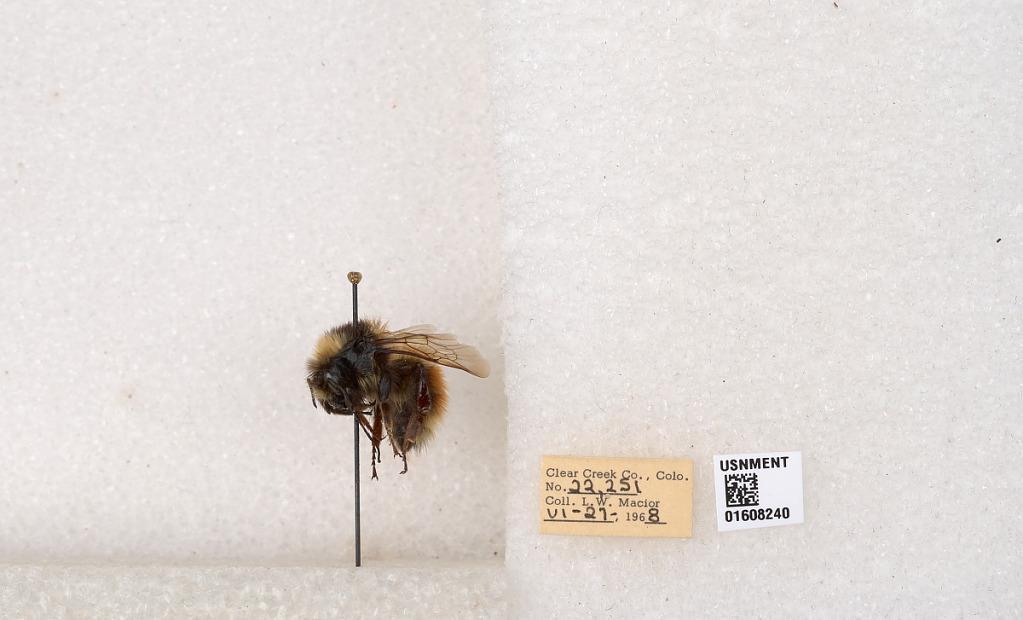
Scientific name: Bombus (Pyrobombus) sylvicola Kirby
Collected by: L. Macior
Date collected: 1968-6-27
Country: United States
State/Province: Colorado
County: Clear Creek
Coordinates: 39.6891, -105.644